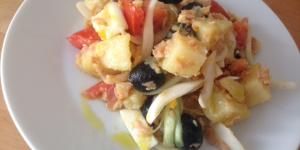
ensalada de verano andaluza